Marsaskala

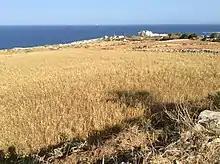
Żonqor Point, where the AUM campus was meant to be built

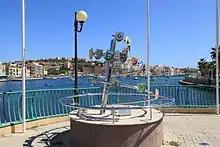
Marsaskala is a member of Douzelage

The first council in Marsaskala was formed in April 1994. The first mayor was also Malta's first female mayor, Marvic Attard Gialanze. She had formed the Marsascala Residents' Association in 1991, and run on the same civic platform.